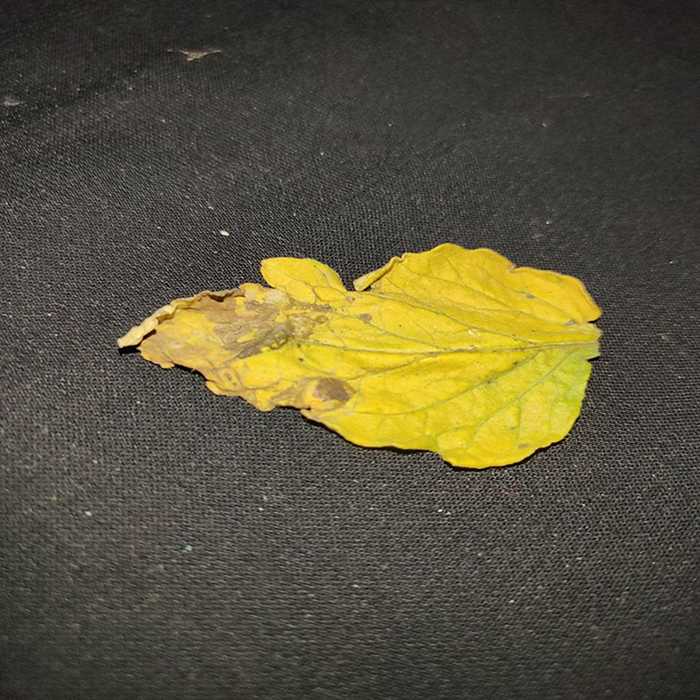
Plant: Tomato
Label: Tomato Bacterial spot